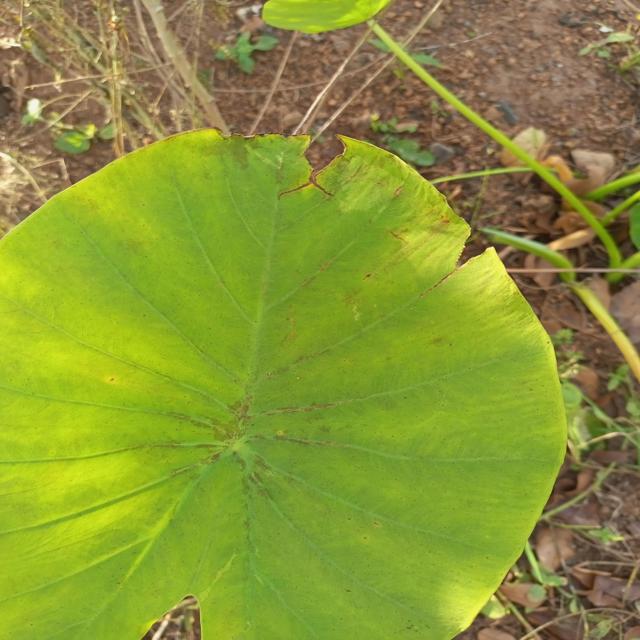
Label: Early_Blight